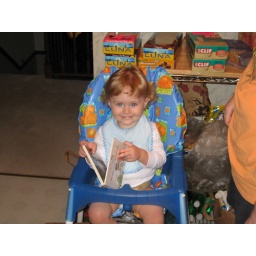
Reading her animal book in her high chair. Mommy watches.